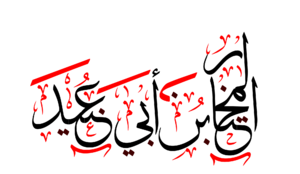
al-Mukhtār ibn Abī ‘Ubayd al-Thaqafī, a été un des premiers musulmans révolutionnaires, basé à Koufa, en Irak qui a dirigé une rébellion avortée contre les Omeyyades, les Califes dans la vengeance pour la mort de Husayn ibn 'Ali lors de la Bataille de Karbala